Dead Space: Extraction

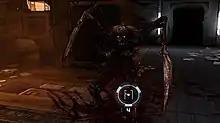
A character in first-person shoots at a monster in a darkened corridor.

"Dead Space: Extraction" is a science fiction rail shooter. Taking the role of multiple characters across the campaign, the player navigates through the Aegis VII colony and the mining ship "Ishimura" from a first-person cinematic perspective. The original Wii version controls using the Wii Remote and Nunchuk, incorporating both motion controls and an option to use the Wii Zapper. In the PlayStation 3 (PS3) port, the controls are altered to support both the DualShock controller and PlayStation Move. In contrast to the diegetic UI design of the original game, players can press a controller button to display weapon slots, current ammunition and health in the screen corners.